BC Šiauliai

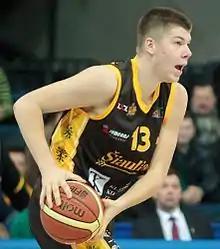
Rokas Giedraitis led BC Šiauliai to two consecutive BBL titles before joining Lietuvos rytas Vilnius in 2015. He also led the team to their third straight title in 2016 after returning to the club.

Following the three completely dry seasons, BC Šiauliai started expanding their trophies collection again. First of all, Travis Leslie won the 2014 LKL Slam Dunk Contest by performing tremendous dunks. He also led Šiauliai to the 2013–14 Baltic Basketball League title and was named MVP twice: in the regular season and in the finals. Despite that, BC Šiauliai were eliminated in the LKL quarter-final again by the future finalist Neptūnas Klaipėda. Travis Leslie joined Lietuvos rytas Vilnius after this season and won the LKL Slam Dunk Contest again by dunking over Mercedes-Benz and Grigorij Khizhnyak. BC Šiauliai retained their BBL title by defeating BK Ventspils in the finals 2–0 during the following season. Second game, which was won 88–80, required OT. Gintaras Leonavičius was named MVP of the tournament. BC Šiauliai also recovered their LKF Cup bronze title that season. However, the 2014–15 LKL season playoffs ended early for them, after being eliminated in the quarter-final for the third straight season, this time – by Lietuvos rytas Vilnius 3–0. Following the end of the season, two BC Šiauliai players: Rokas Giedraitis and Julius Jucikas joined Rytas.